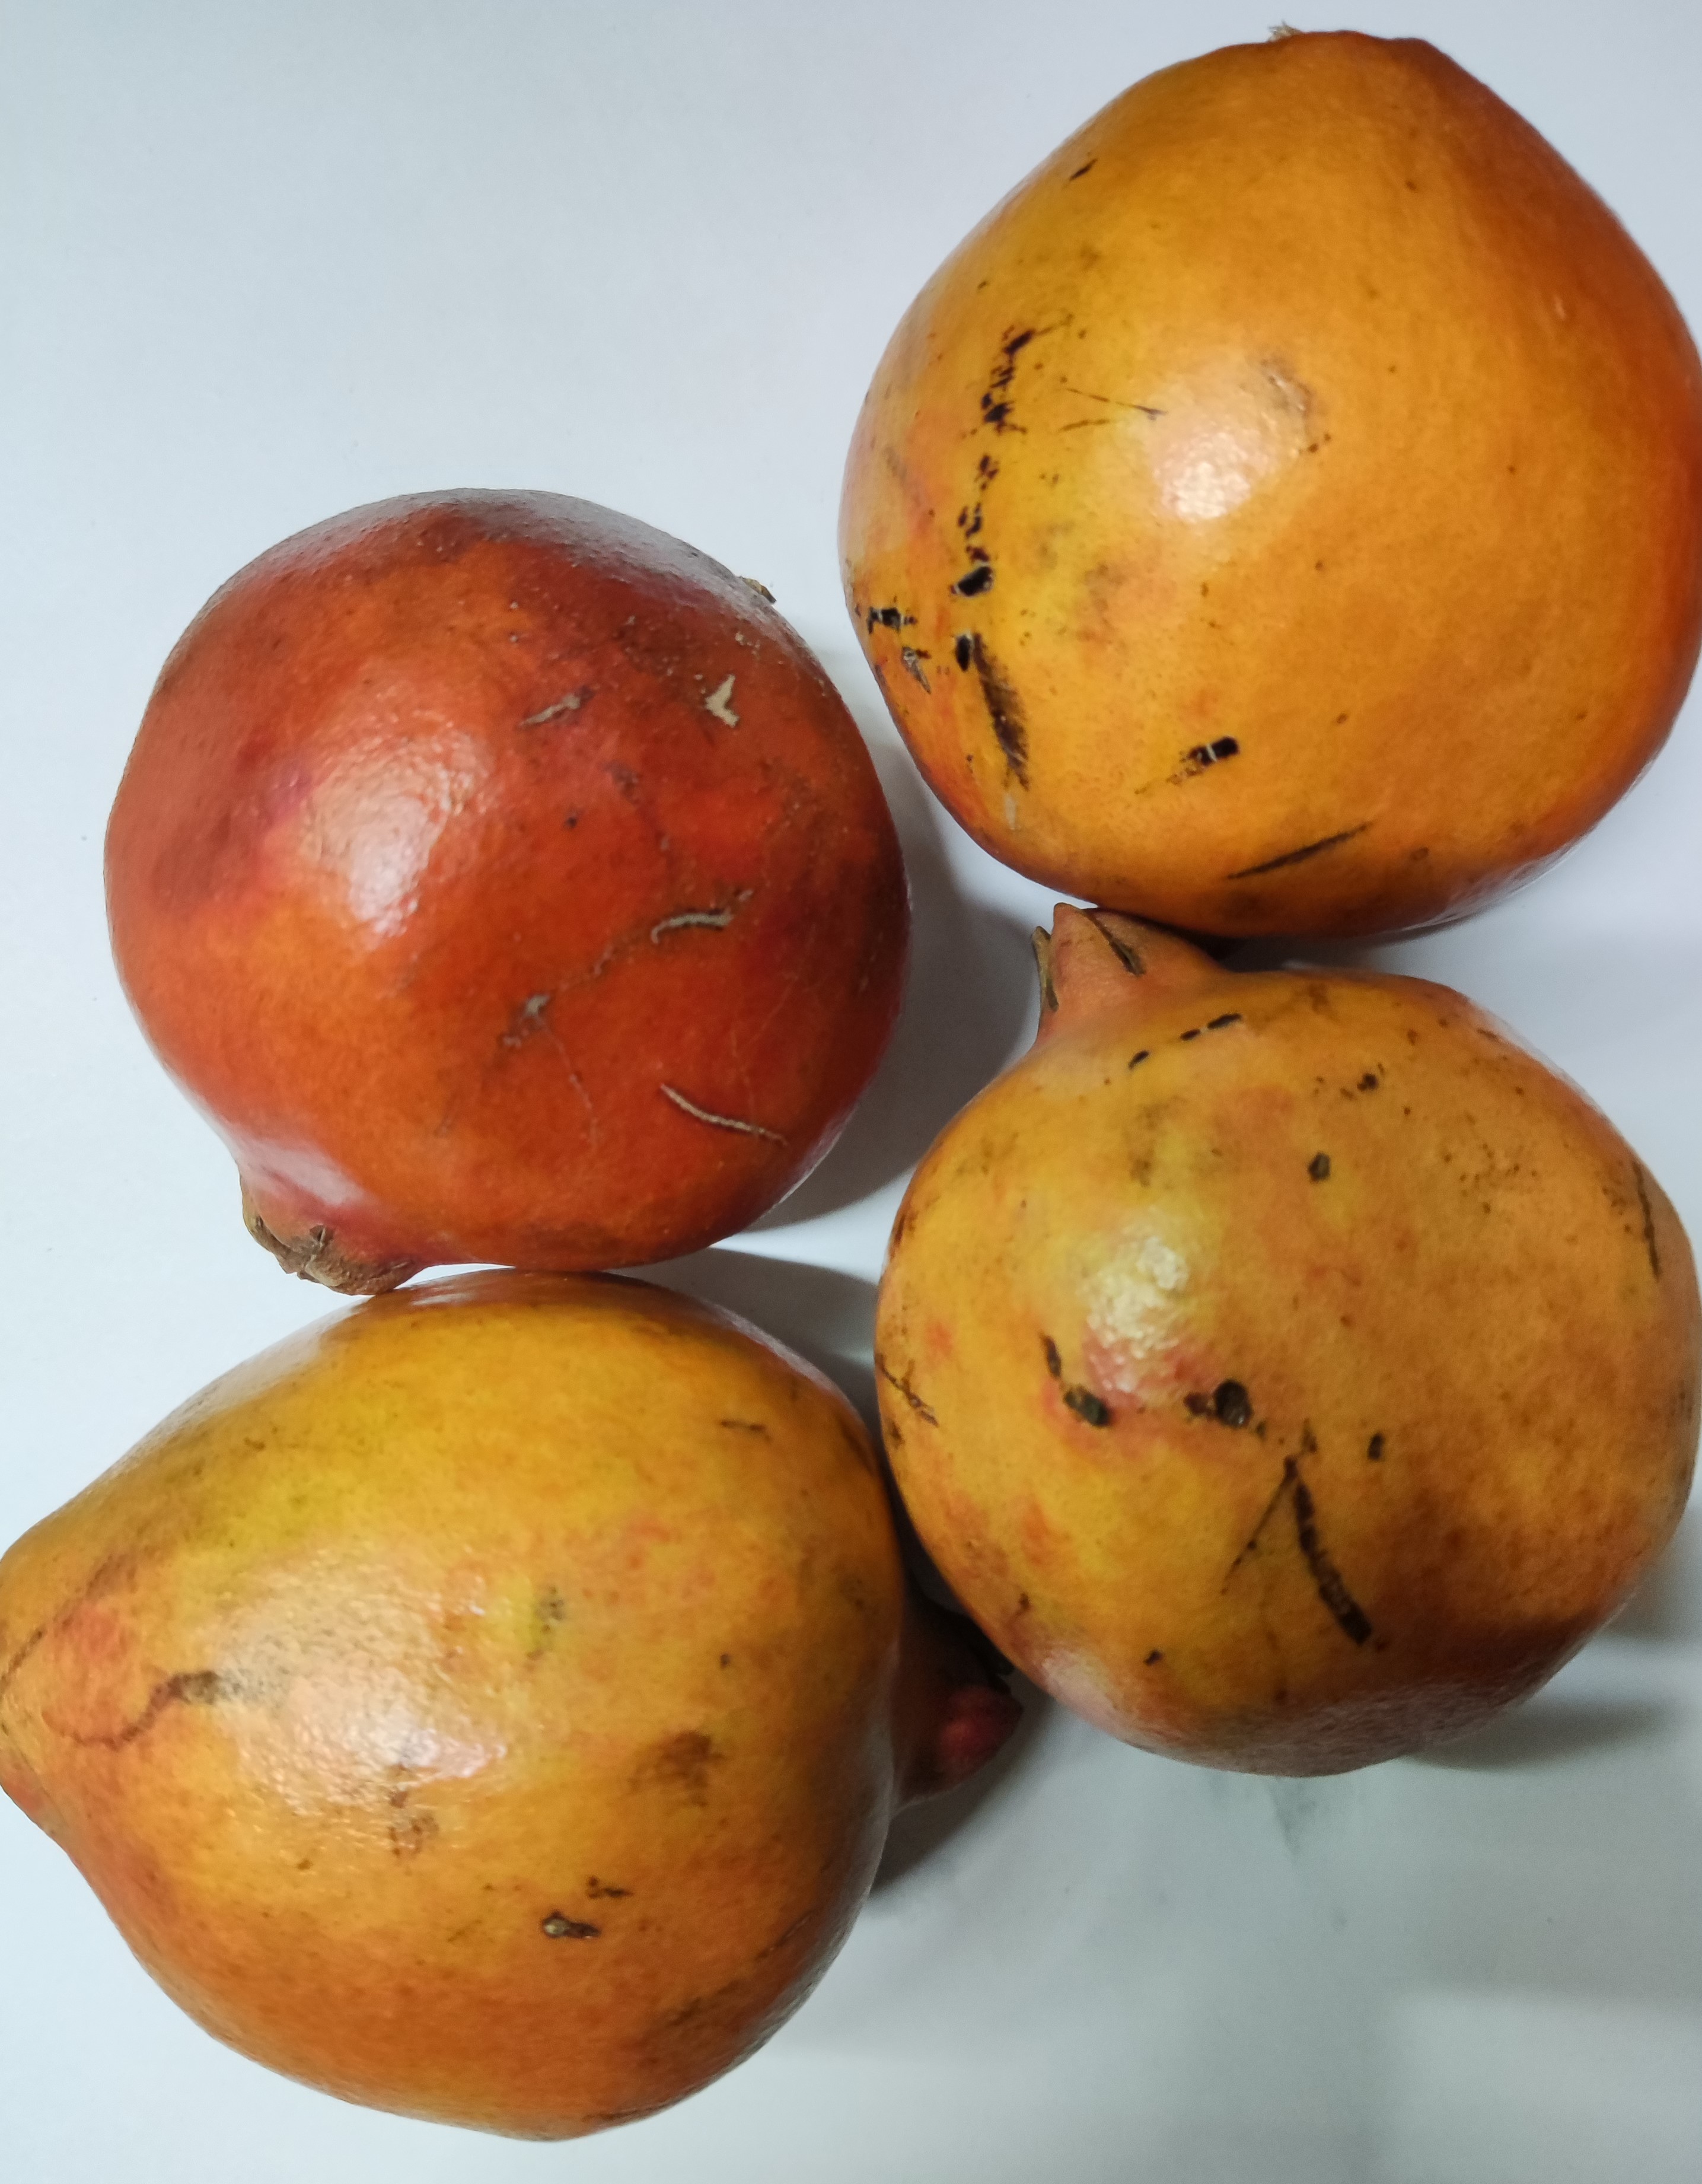
Fruit: pomegranate
Condition: fresh